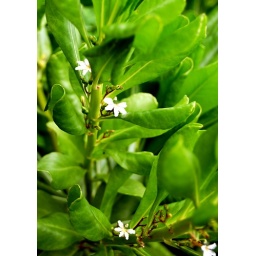
little flowers in the bushes near the beach